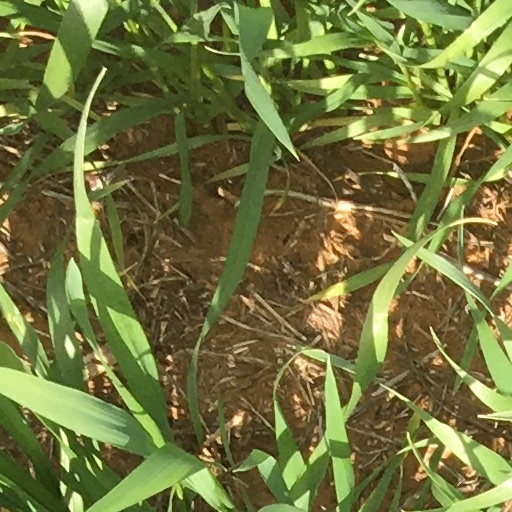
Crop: wheat